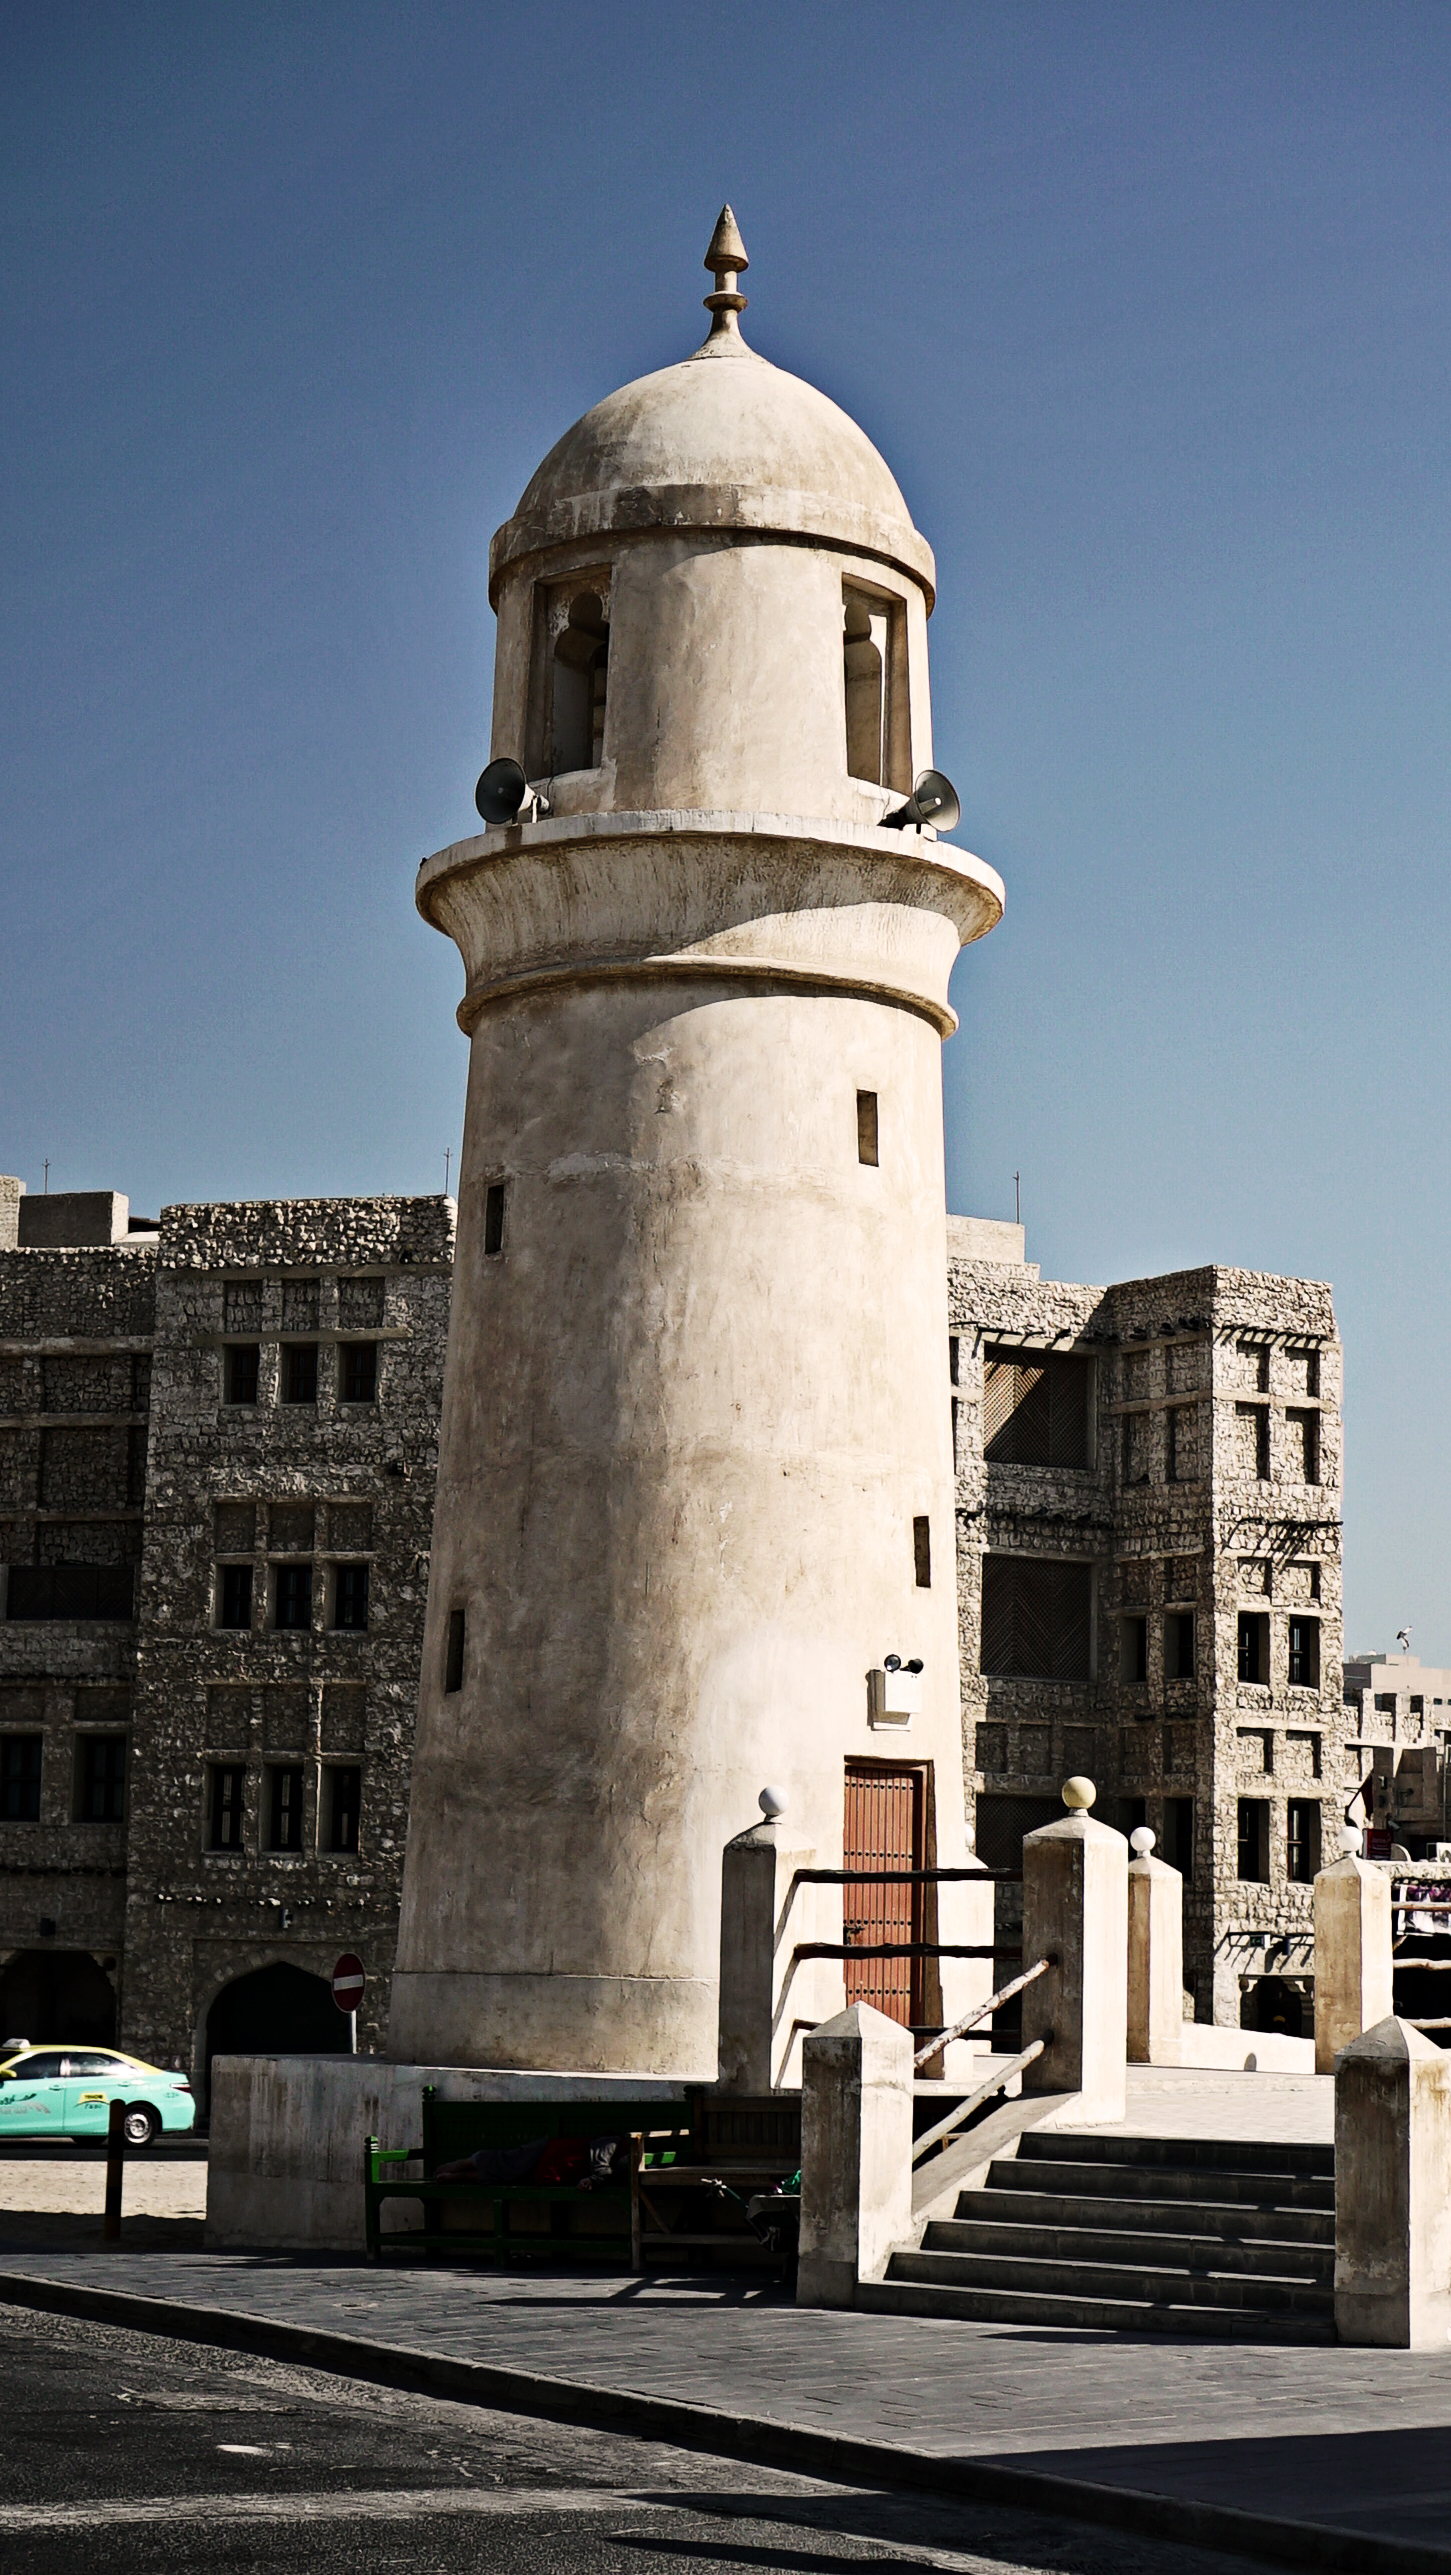
landmark, architecture, tower, building, dome, town, sky, historic site, city, facade, roof, medieval architecture, bell tower, tourism, tourist attraction, turret, classical architecture, history, monument, steeple